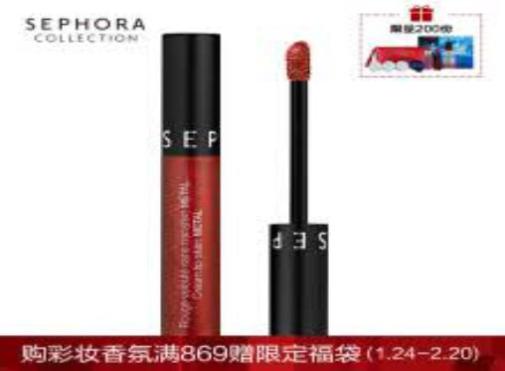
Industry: Necessities